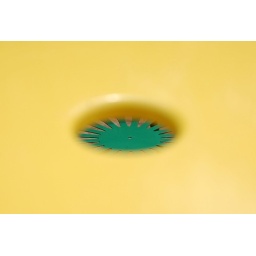
green memorial union terrace chair viewed through a hole in a yellow table